Iditarod Trail Sled Dog Race

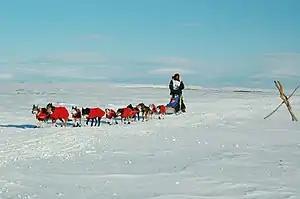
Robert Sørlie's team approaches Nome, 2007.

The official finish line is the Red "Fox" Olson Trail Monument, more commonly known as the "burled arch", in Nome. The original burled arch lasted from 1975 until 2001, when it was destroyed by dry rot and years of inclement weather. The new arch is a spruce log with two distinct burls similar but not identical to the old arch. While the old arch spelled out "End of Iditarod Dog Race", the new arch has an additional word: "End of Iditarod Sled Dog Race".